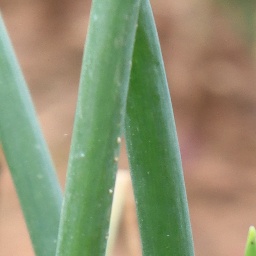
Label: healthy